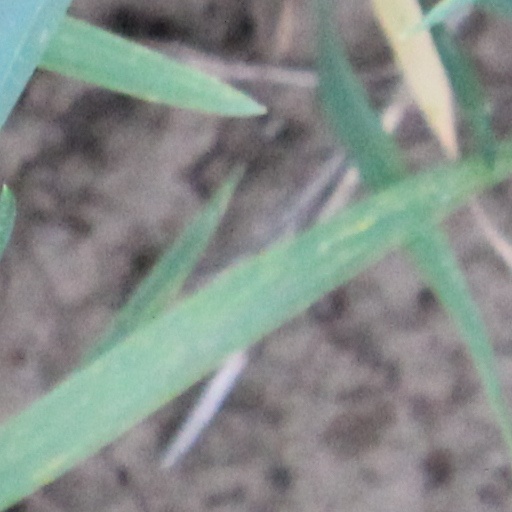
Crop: wheat